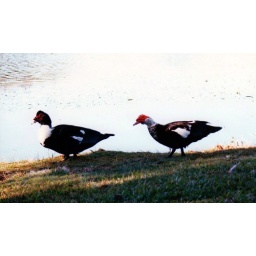
A pair of Muscovy ducks along the small lake in the park where my dad lives in Florida.